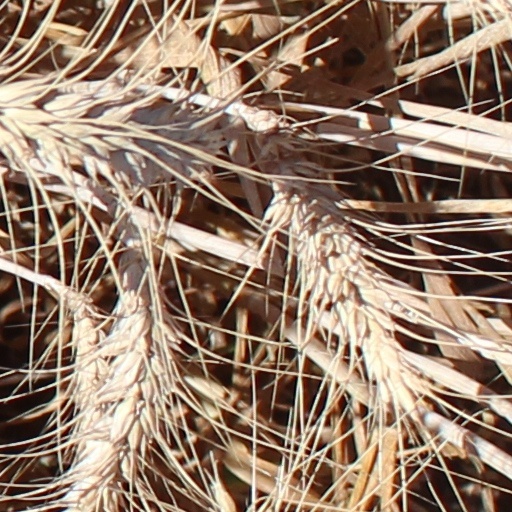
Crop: wheat